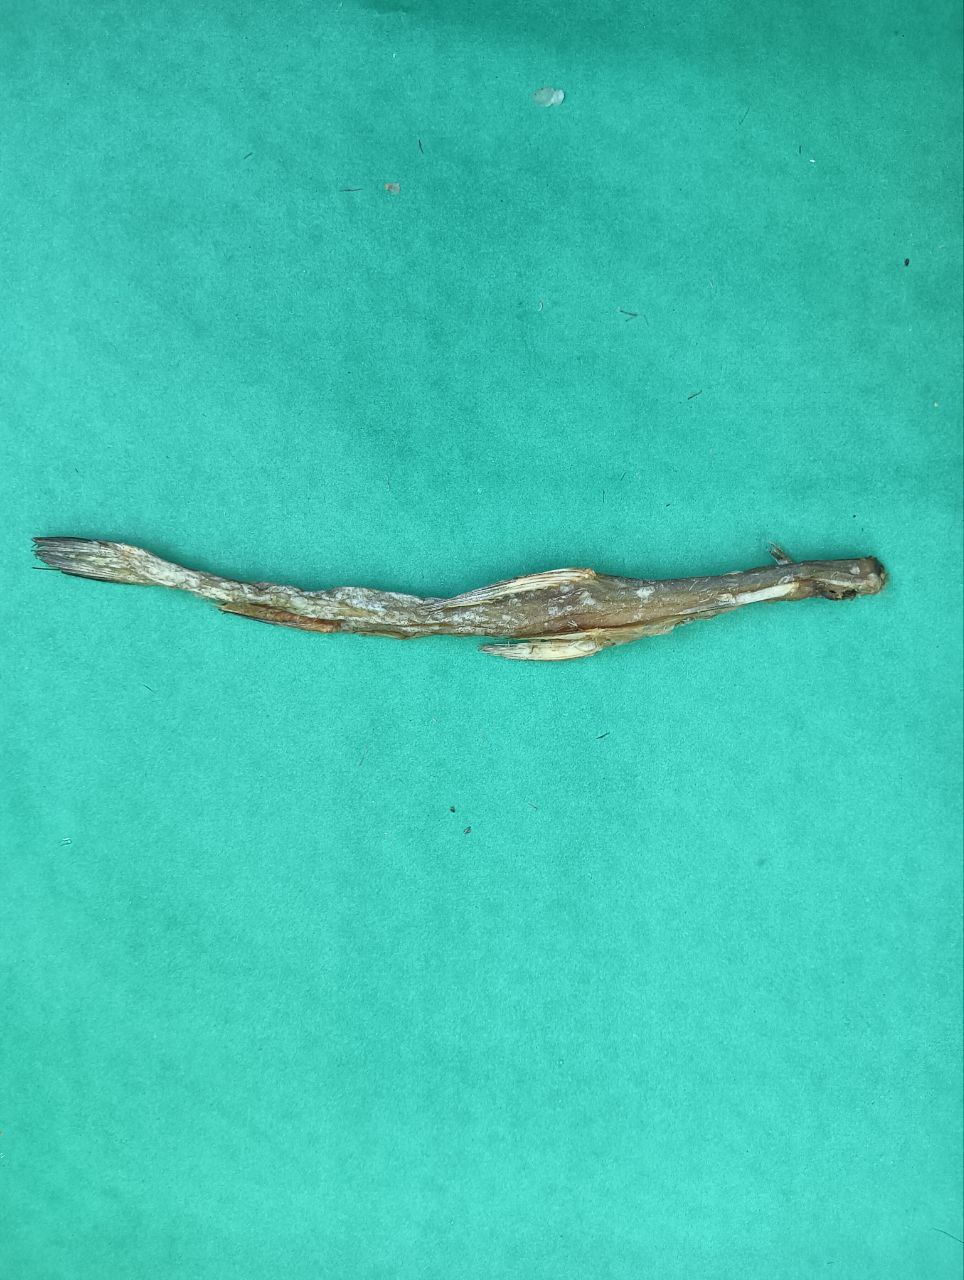
Species: Loitta